Vedad Ibišević

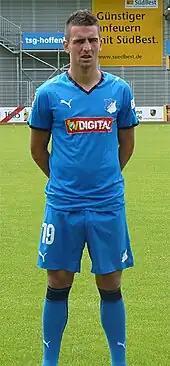
Ibišević with 1899 Hoffenheim in 2008

In May 2006, Ibišević signed a three-year deal with Alemannia Aachen, and on 12 July 2007, he moved to another German club, 1899 Hoffenheim. At the time, the club competed in 2. Bundesliga, where they got promoted in the previous season. At the end of Ibišević's first season, the club managed to get promoted once again, this time to Bundesliga for the first time in their history.